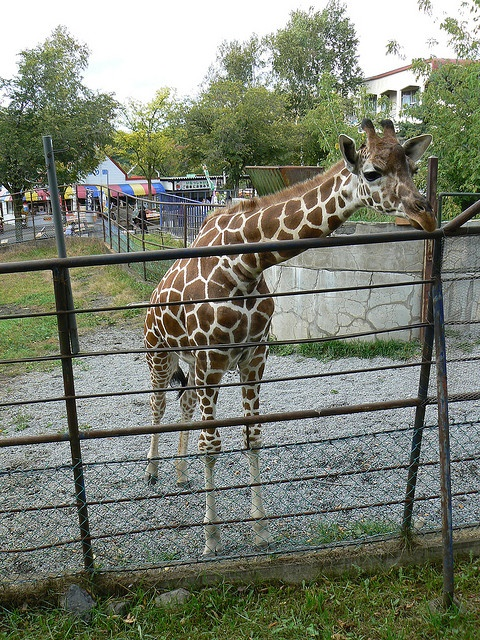
A captive giraffe hangs its head over the fence.
A giraffe leans its head over the fence of an enclosure.
a giraffe trying to get food from a fence area
A giraffe sticks his head over a metal fence.
A small giraffe leaning over the fence of its enclosure